Dreadnought

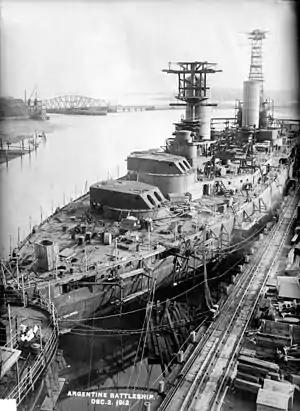
The Argentine , first of its class, under construction in 1912

Later British super-dreadnoughts, principally the "Queen Elizabeth" class, dispensed with the midships turret, freeing weight and volume for larger, oil-fired boilers. The new 15-inch (381 mm) gun gave greater firepower in spite of the loss of a turret, and there were a thicker armour belt and improved underwater protection. The class had a design speed, and they were considered the first fast battleships.